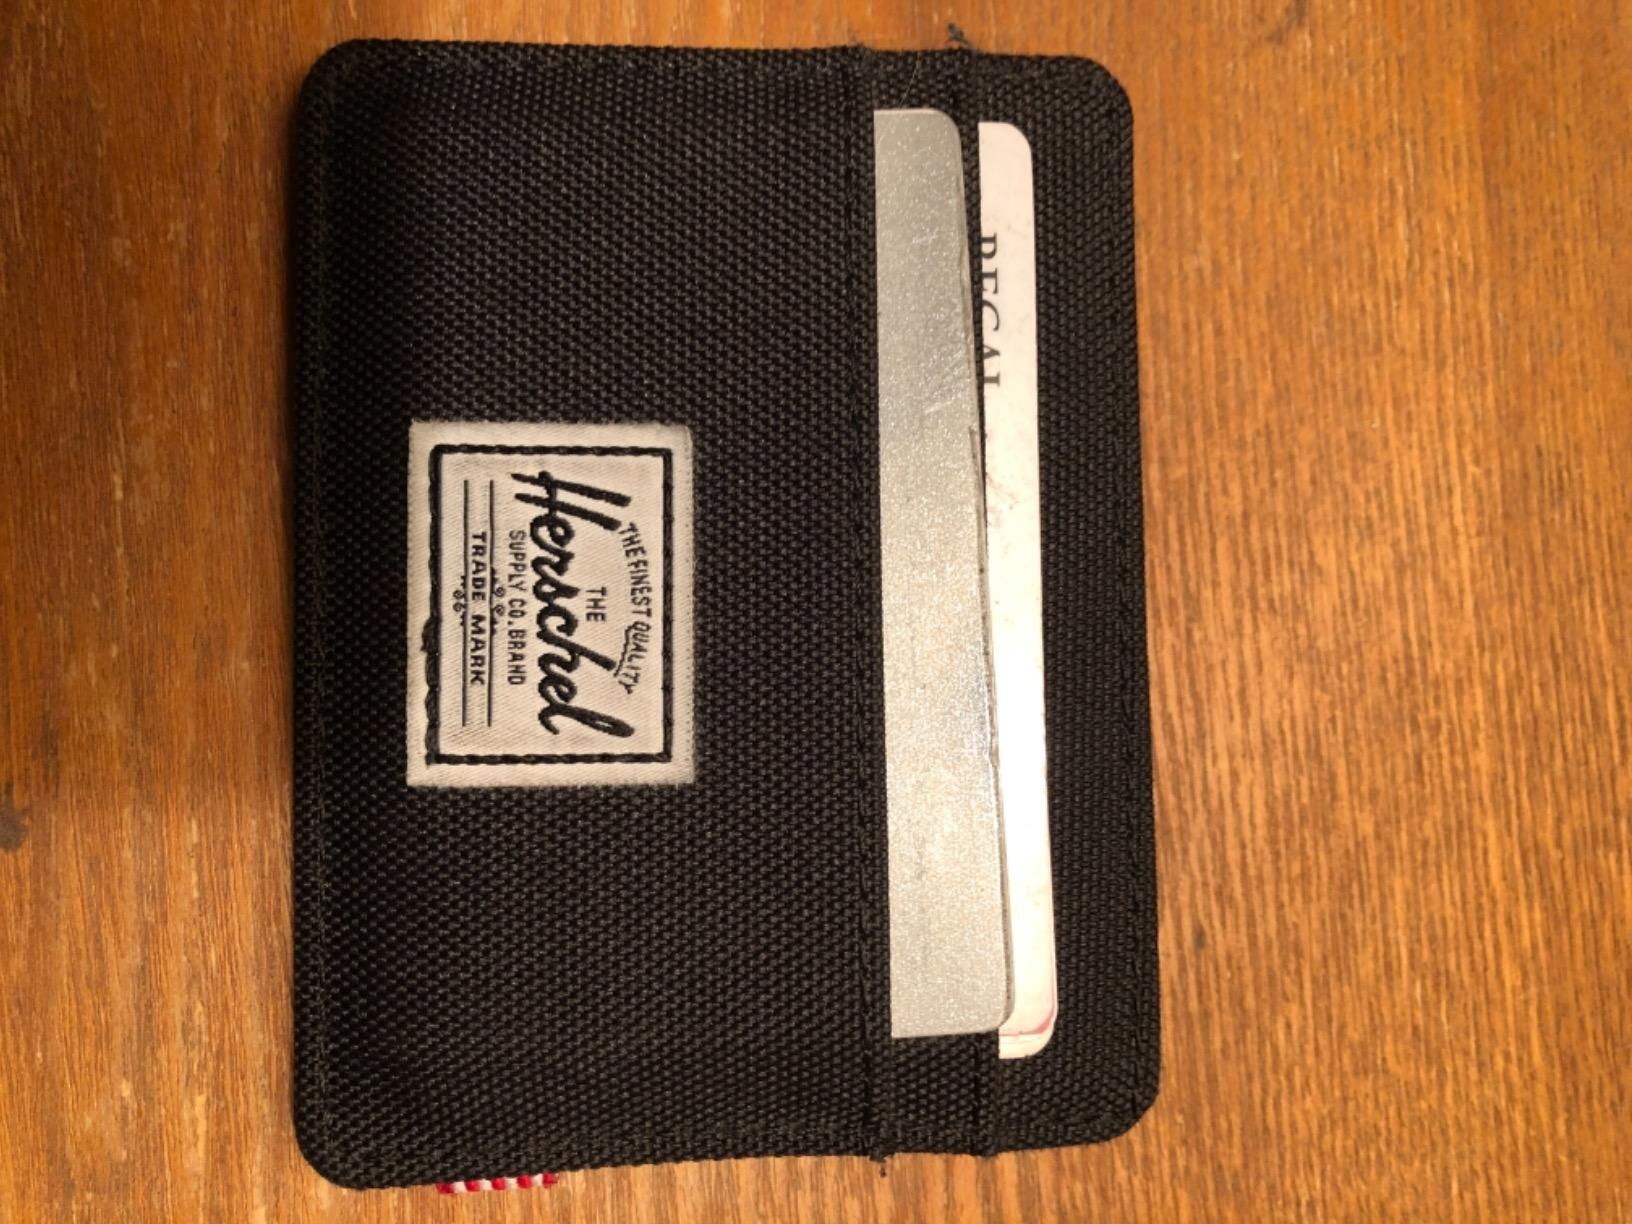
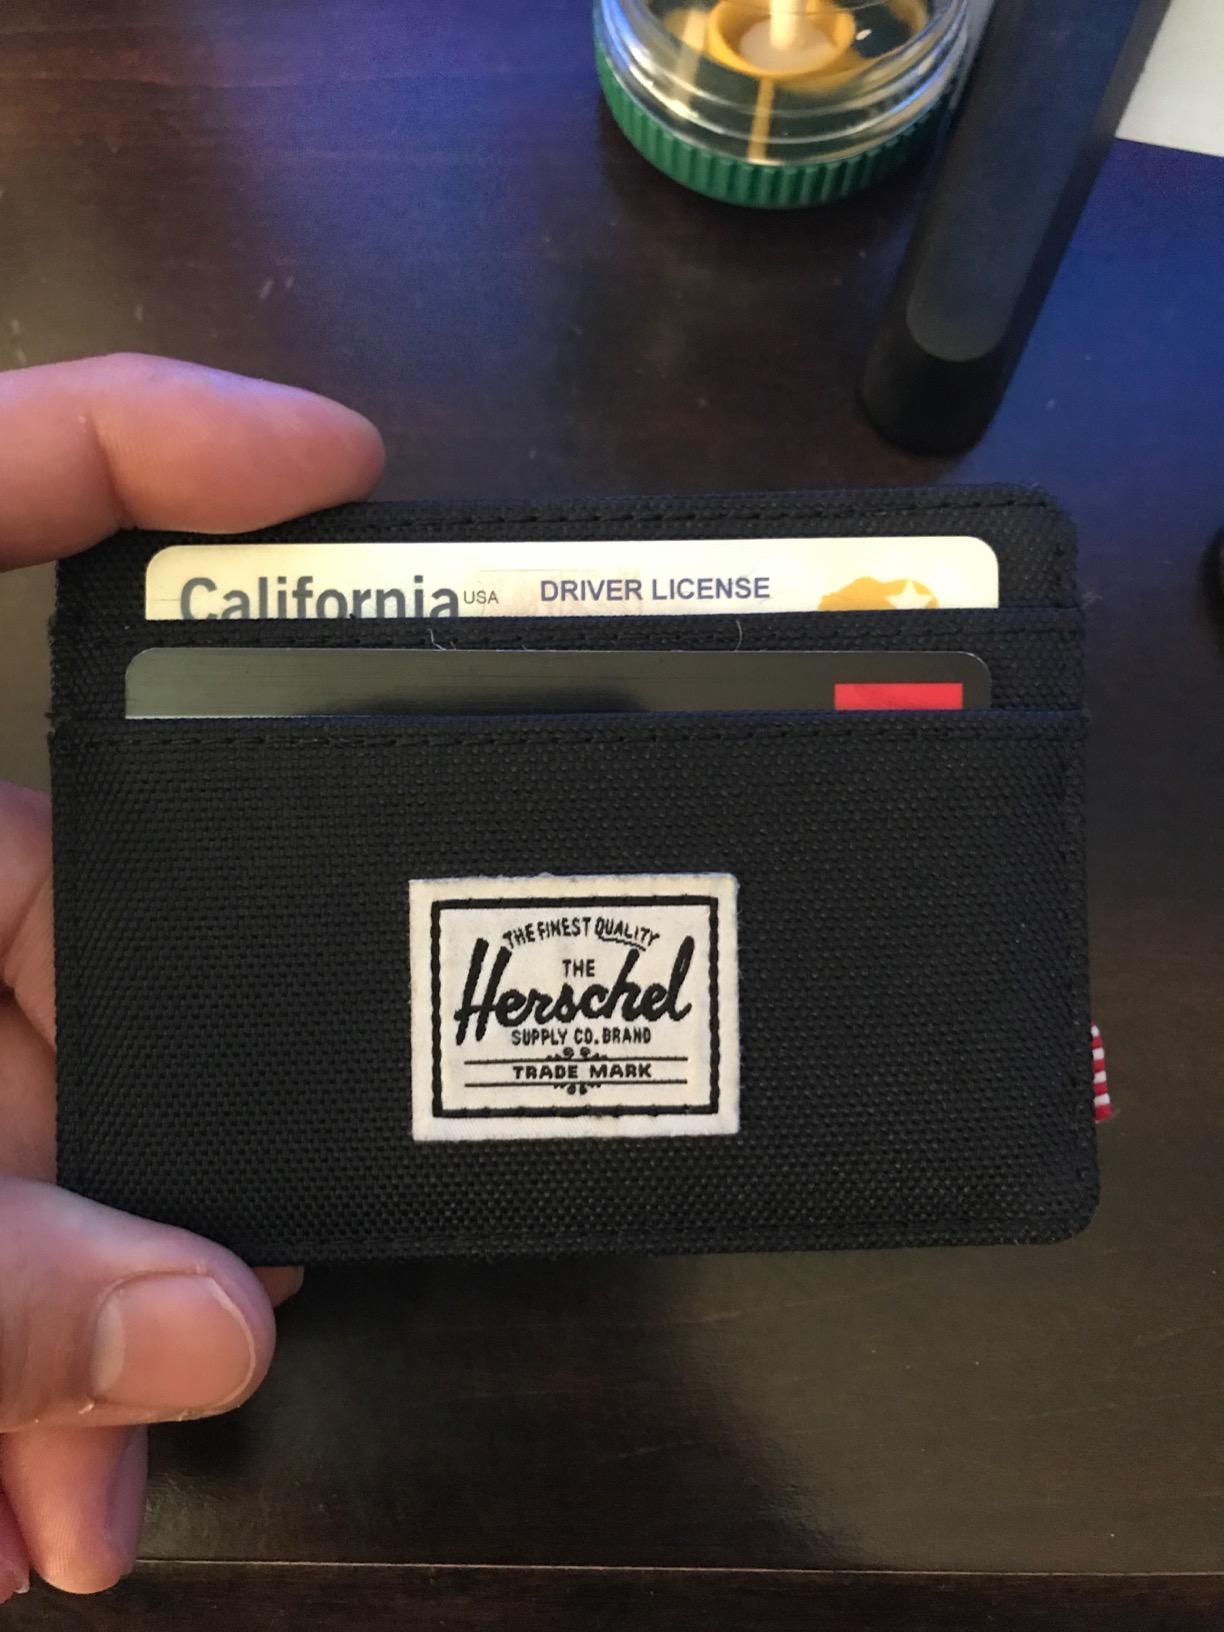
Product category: accessories_wallet
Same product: yes